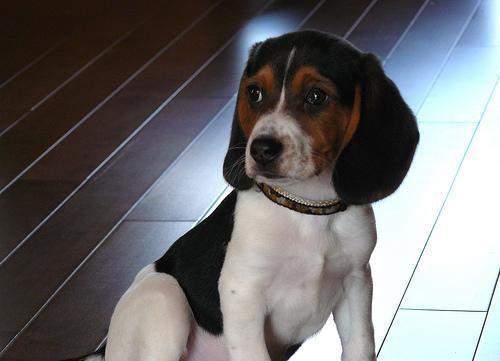
beagle